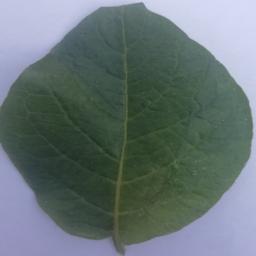
Etiqueta: Sana